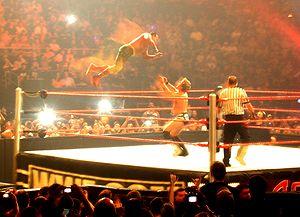
"Richard Henry Blood, mieux connu sous le nom de Ricky ""The Dragon"" Steamboat, est un ancien catcheur américain né le 28 février 1953 à West Point.